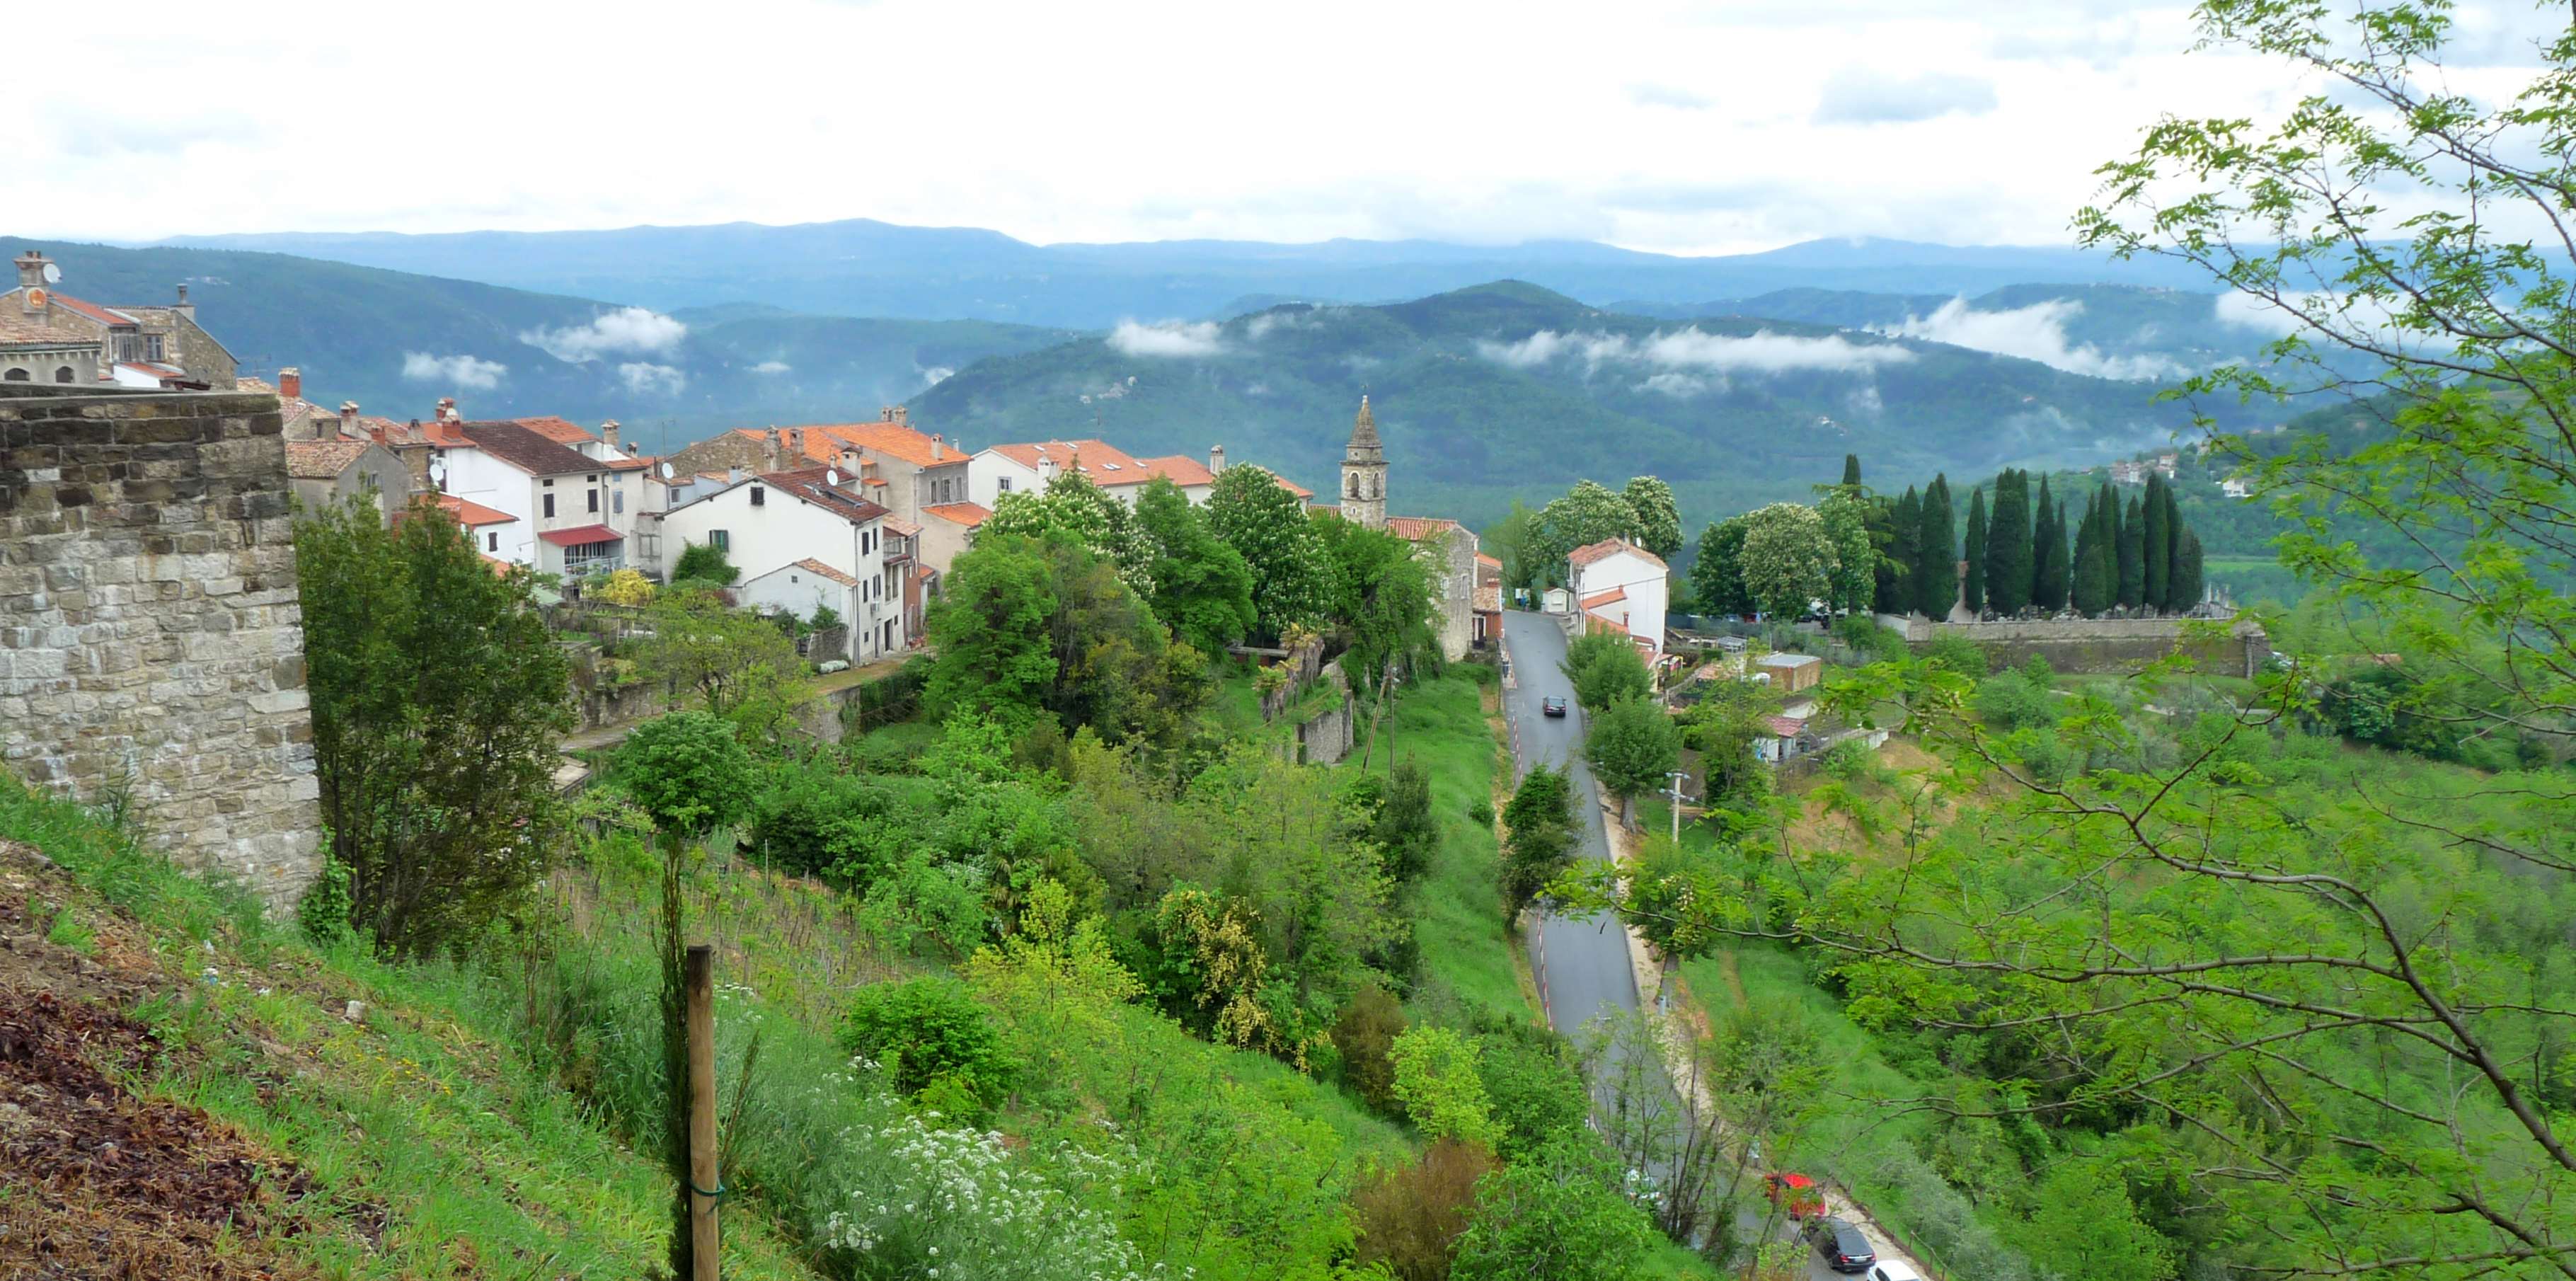
Croatian village, church, hills, plant, cloud, sky, building, tree, natural landscape, highland, land lot, vegetation, mountain, grass, mountainous landforms, landscape, house, meadow, grassland, mountain range, city, hill, road, shrub, cottage, fell, hill station, leisure, cumulus, garden, landscaping, suburb, valley, pasture, tourism, village, castle, mountain village, forest, field, vacation, estate, bird's eye view, farm, roof, plantation